The Dark Knight

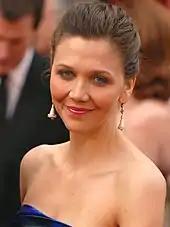
Maggie Gyllenhaal (pictured in 2010) replaced Katie Holmes in the role of assistant district attorney Rachel Dawes.

Describing how his character had evolved from "Batman Begins", Christian Bale said Wayne had changed from a young, naive, and angry man seeking purpose to a hero who is burdened by the realization his war against crime is seemingly endless. Because the new Batsuit allowed him to be more agile, Bale did not increase his muscle mass as much as he had for "Batman Begins". Christopher had deliberately obscured combat in the previous film because it was intended to portray Batman from the criminals' point of view. The improved Batsuit design let him show more of Bale's Keysi-fighting method training.